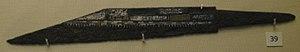
Le seax de Beagnoth, ou scramasaxe de la Tamise, est un couteau à un tranchant anglo-saxon du IXᵉ siècle. Il a été découvert dans la Tamise en 1857 et se trouve désormais au British Museum de Londres.